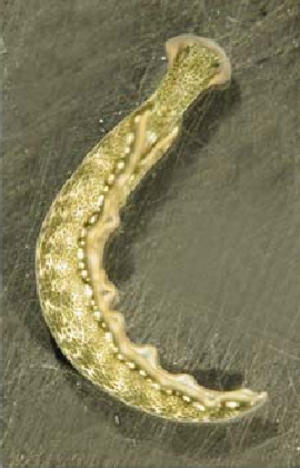
Thuridilla est un genre de mollusques sacoglosses de la famille des Plakobranchidae.
Les Placobranchidae forment une famille de limaces de mer dans l'ordre des Sacoglossa.